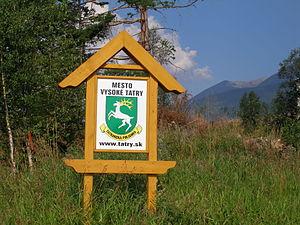
Tatranská Polianka est une localité de la ville de Vysoké Tatry. Elle est située à 1 005 m d'altitude. Elle fut fondée en 1884 comme centre touristique. En 1911, on y crée la première piste de ski des Hautes Tatras.